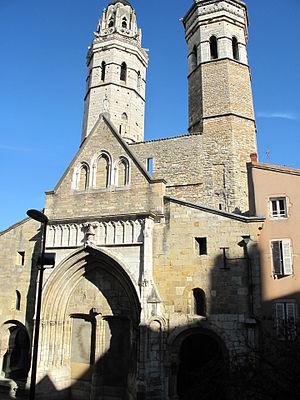
Arrière de la cathédrale dite du Vieux Saint-Vincent à Mâcon (Saône-et-Loire).